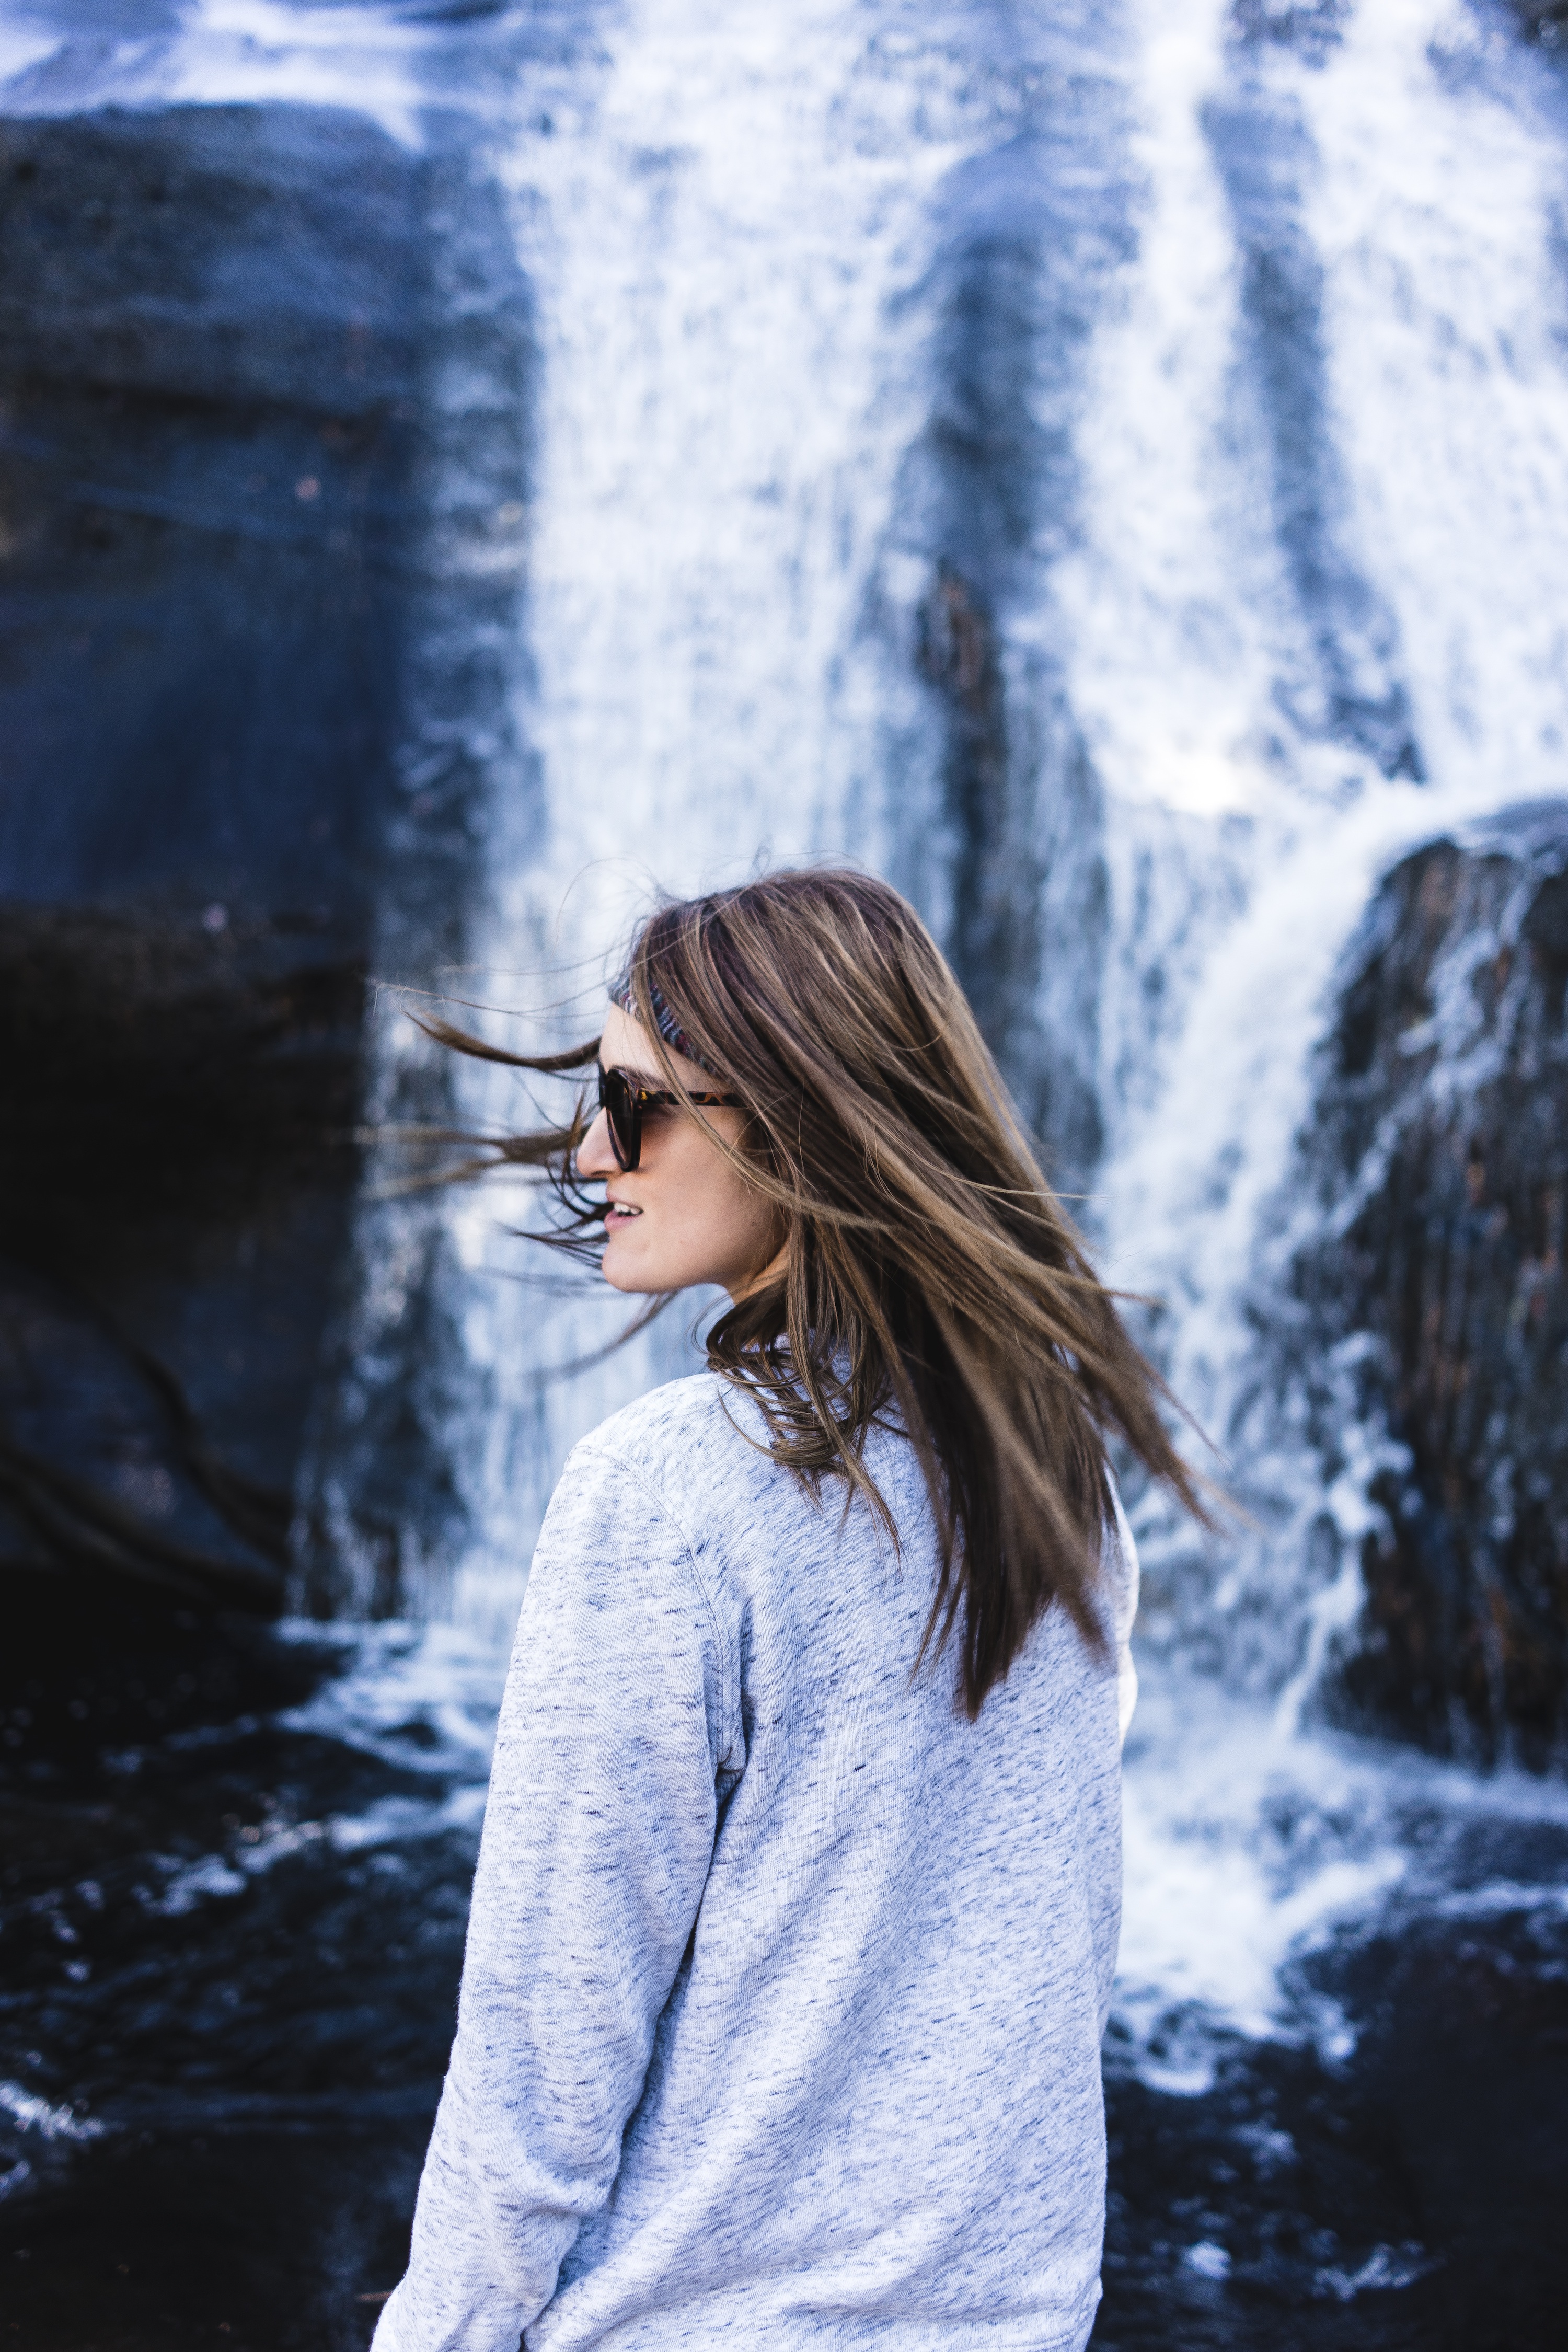
water, winter, girl, woman, photography, sunlight, portrait, model, spring, fashion, blue, season, dress, photograph, beauty, photo shoot, portrait photography